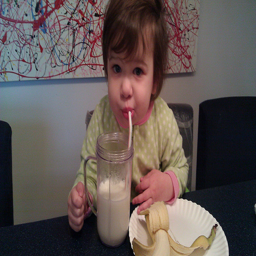
a little girl that is drinking some milk
A toddler drinking milk out of a cup with a straw.
A baby drinking a shake from a straw.
A girl sipping a straw with a glass of milk by a banana.
A young child looks at the camera while drinking milk from a straw with a banana in front of her.